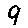
Label: 9